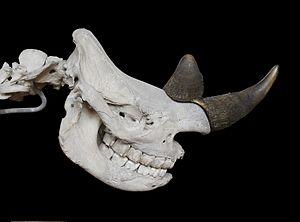
Le Rhinocéros noir, qui vit en Afrique, est la seule espèce du genre Diceros, l'un des quatre genres de rhinocéros.